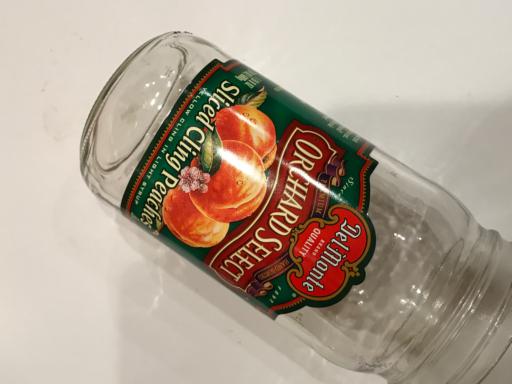
Waste category: glass